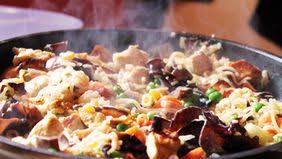
Label: trash